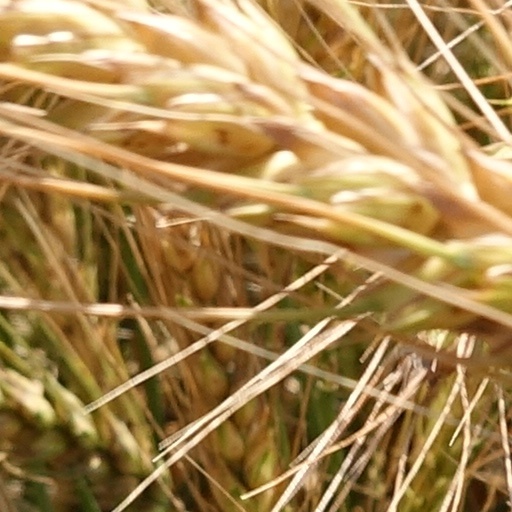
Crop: wheat